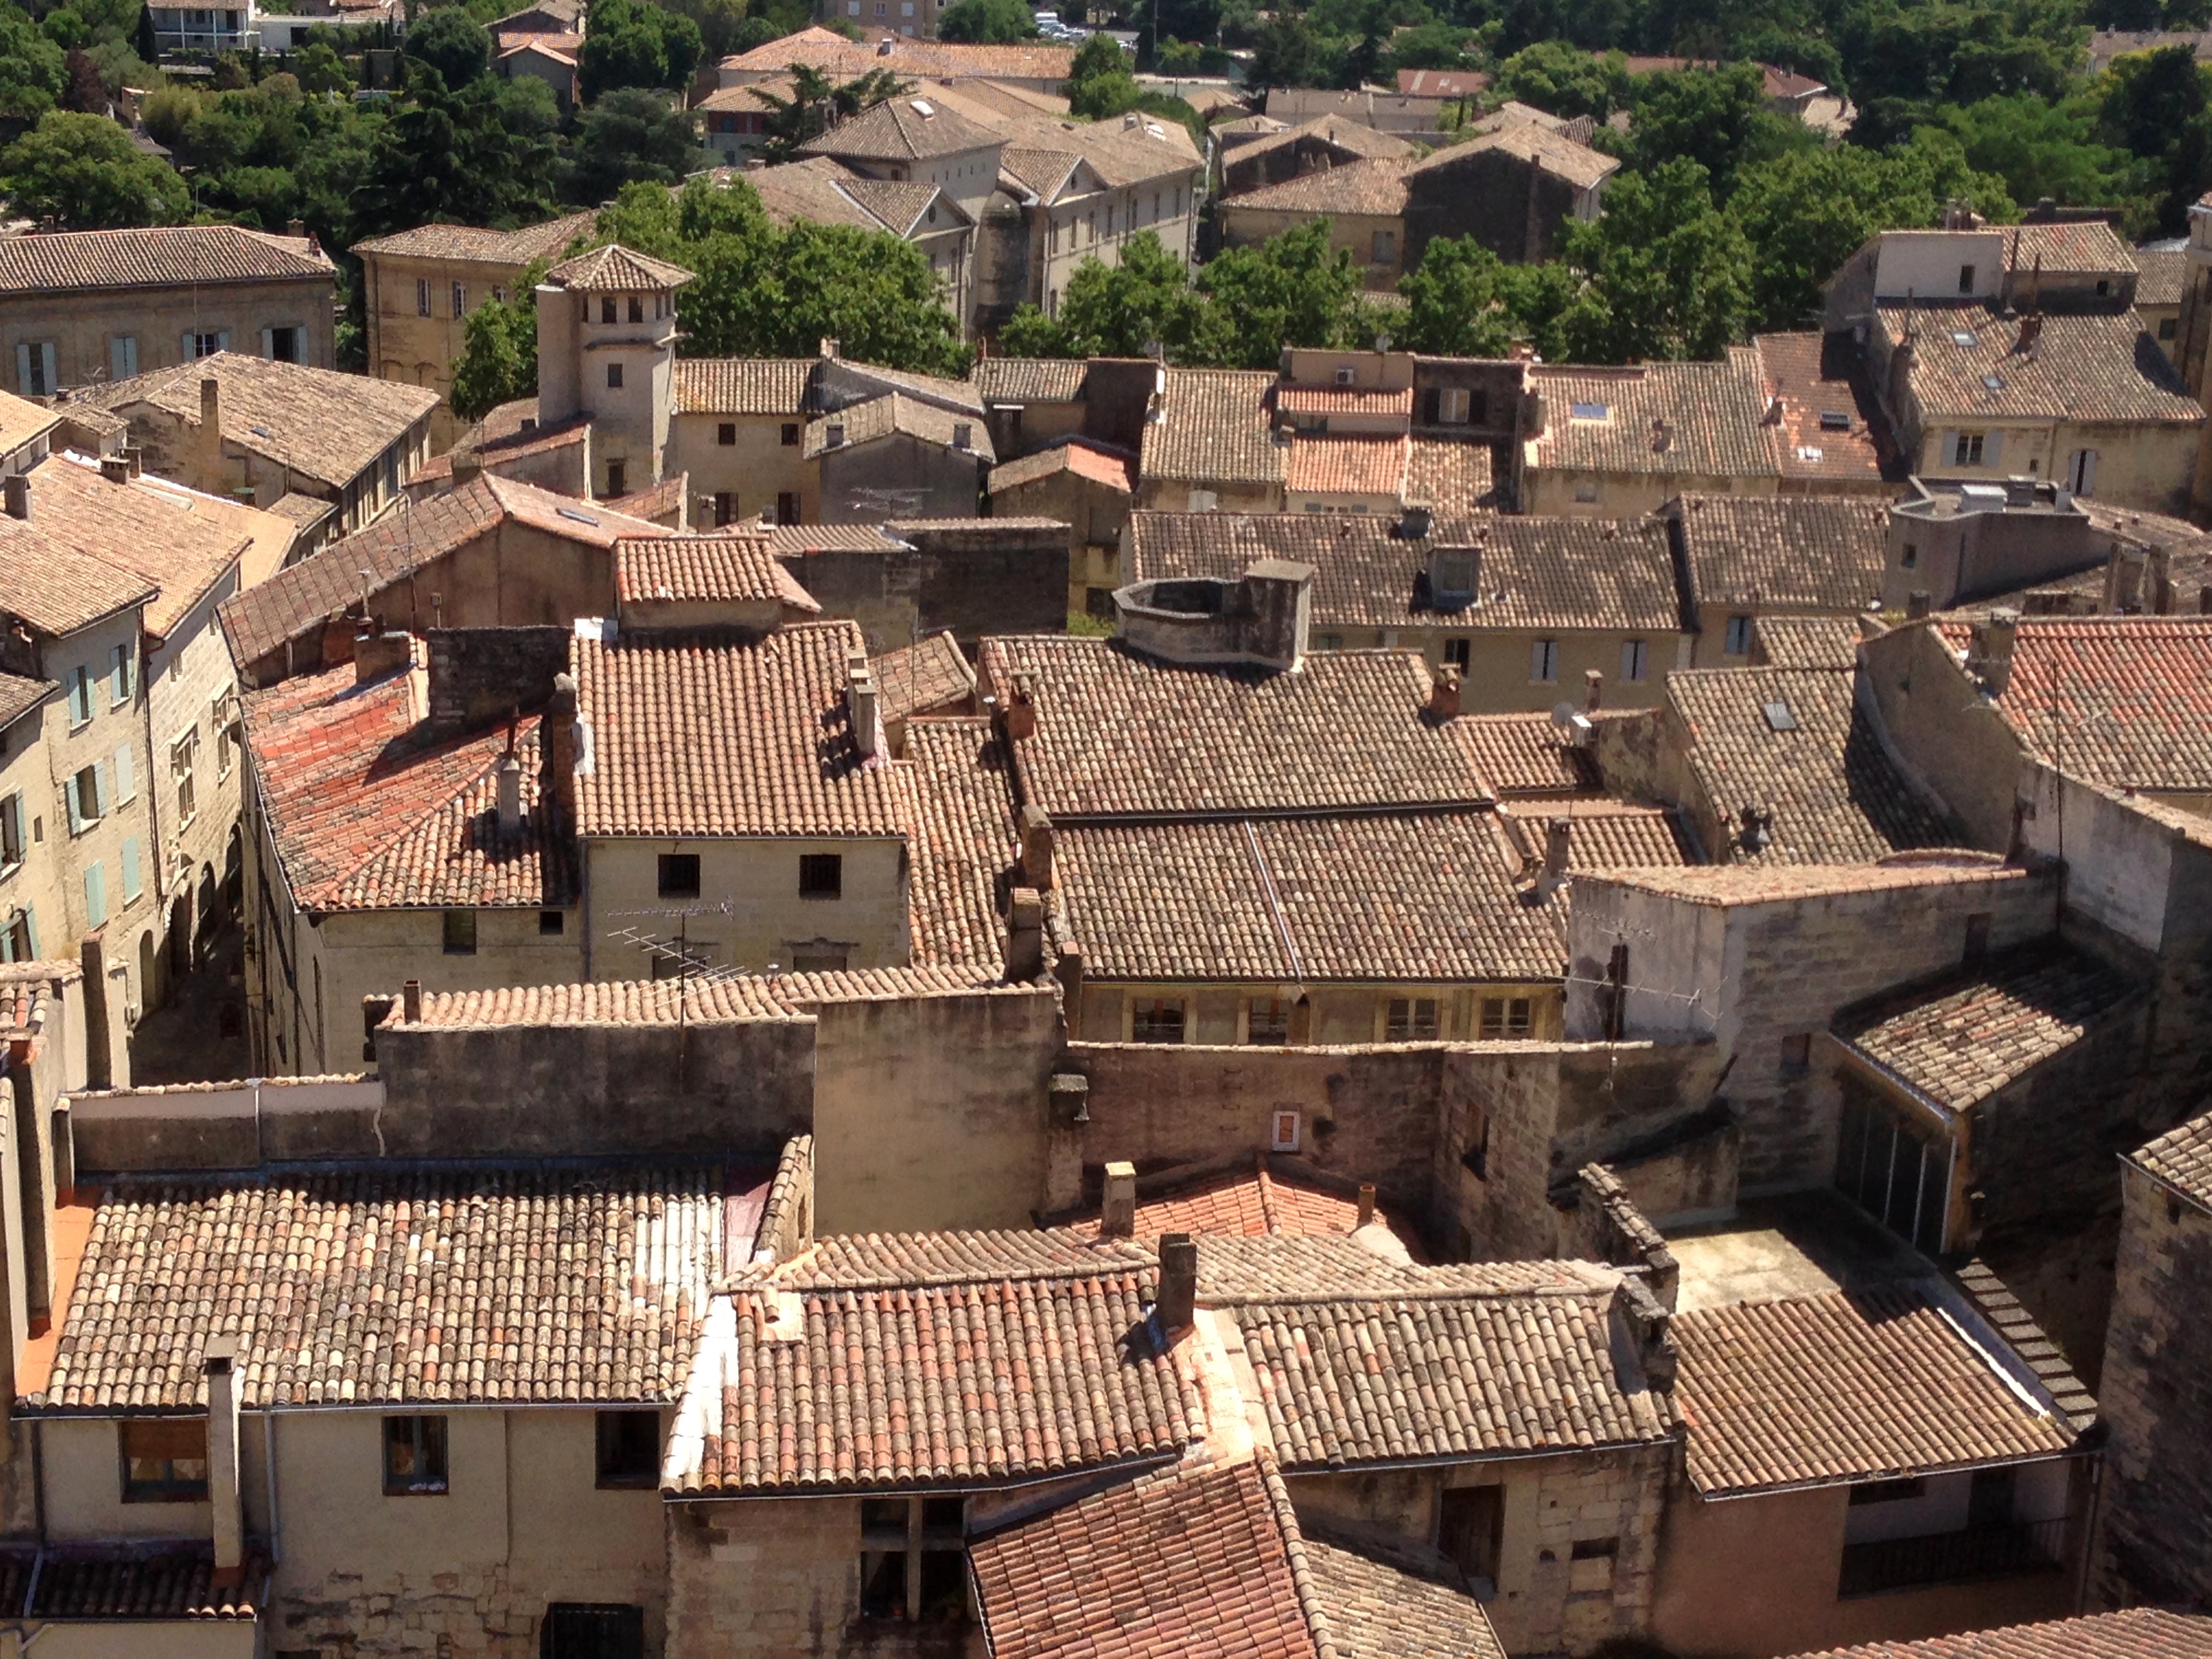
town, roof, village, roofing, temple, ruins, history, middle ages, slum, ancient rome, archaeological site, southern france, historic site, ancient history, uz s, human settlement